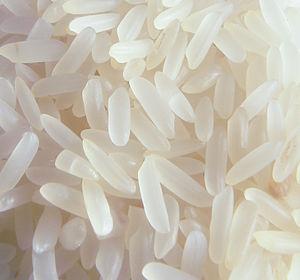
Le riz est une céréale de la famille des Poacées, cultivée dans les régions tropicales, subtropicales et tempérées chaudes pour son fruit, ou caryopse, riche en amidon. Il désigne l'ensemble des plantes du genre Oryza, parmi lesquelles les deux seules espèces cultigènes, qui sont cultivées le plus souvent dans des champs plus ou moins inondés appelés rizières : Oryza sativa et Oryza glaberrima.
Koh-Lanta : L'Île des héros est la sixième édition spéciale de l'émission de téléréalité Koh-Lanta, diffusée sur la chaîne de télévision française TF1 du 21 février 2020 au 5 juin 2020. Elle est présentée par Denis Brogniart et tournée aux îles Fidji, et ce pour la quatrième fois consécutive.